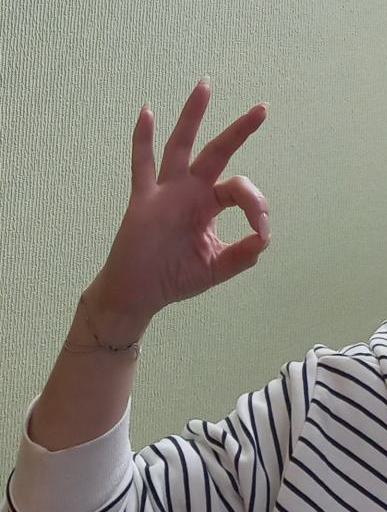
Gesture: ok